List of birds of Guatemala

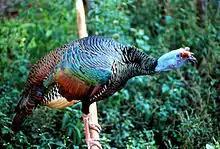
Ocellated turkey

Turkeys are similar to large pheasants but have a distinctive fleshy wattle that hangs from the beak, called a snood.